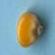
Maize quality: Good